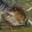
Label: beaver